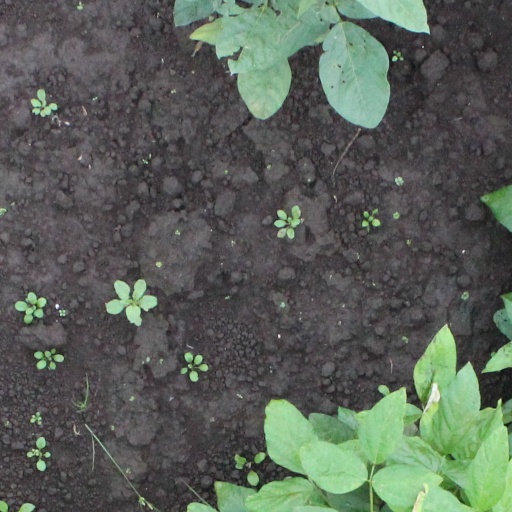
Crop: soybean